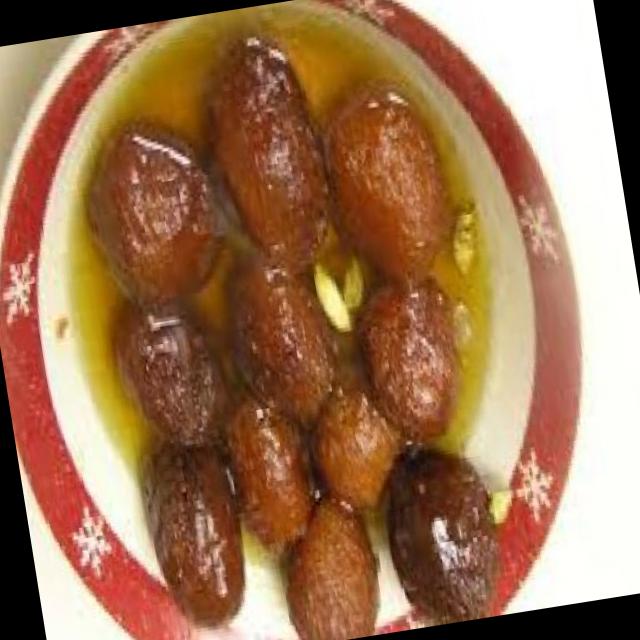
Dish: gulab_jamun